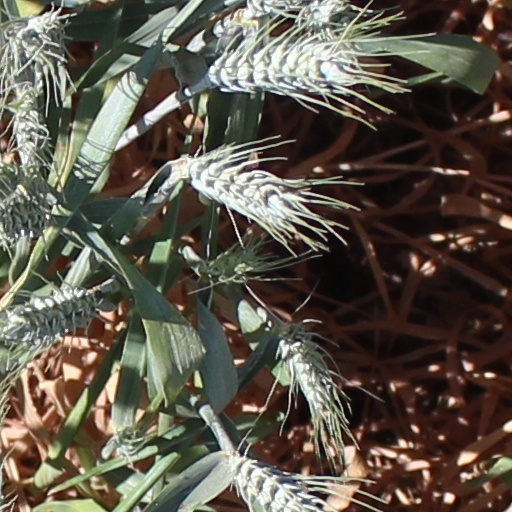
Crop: wheat